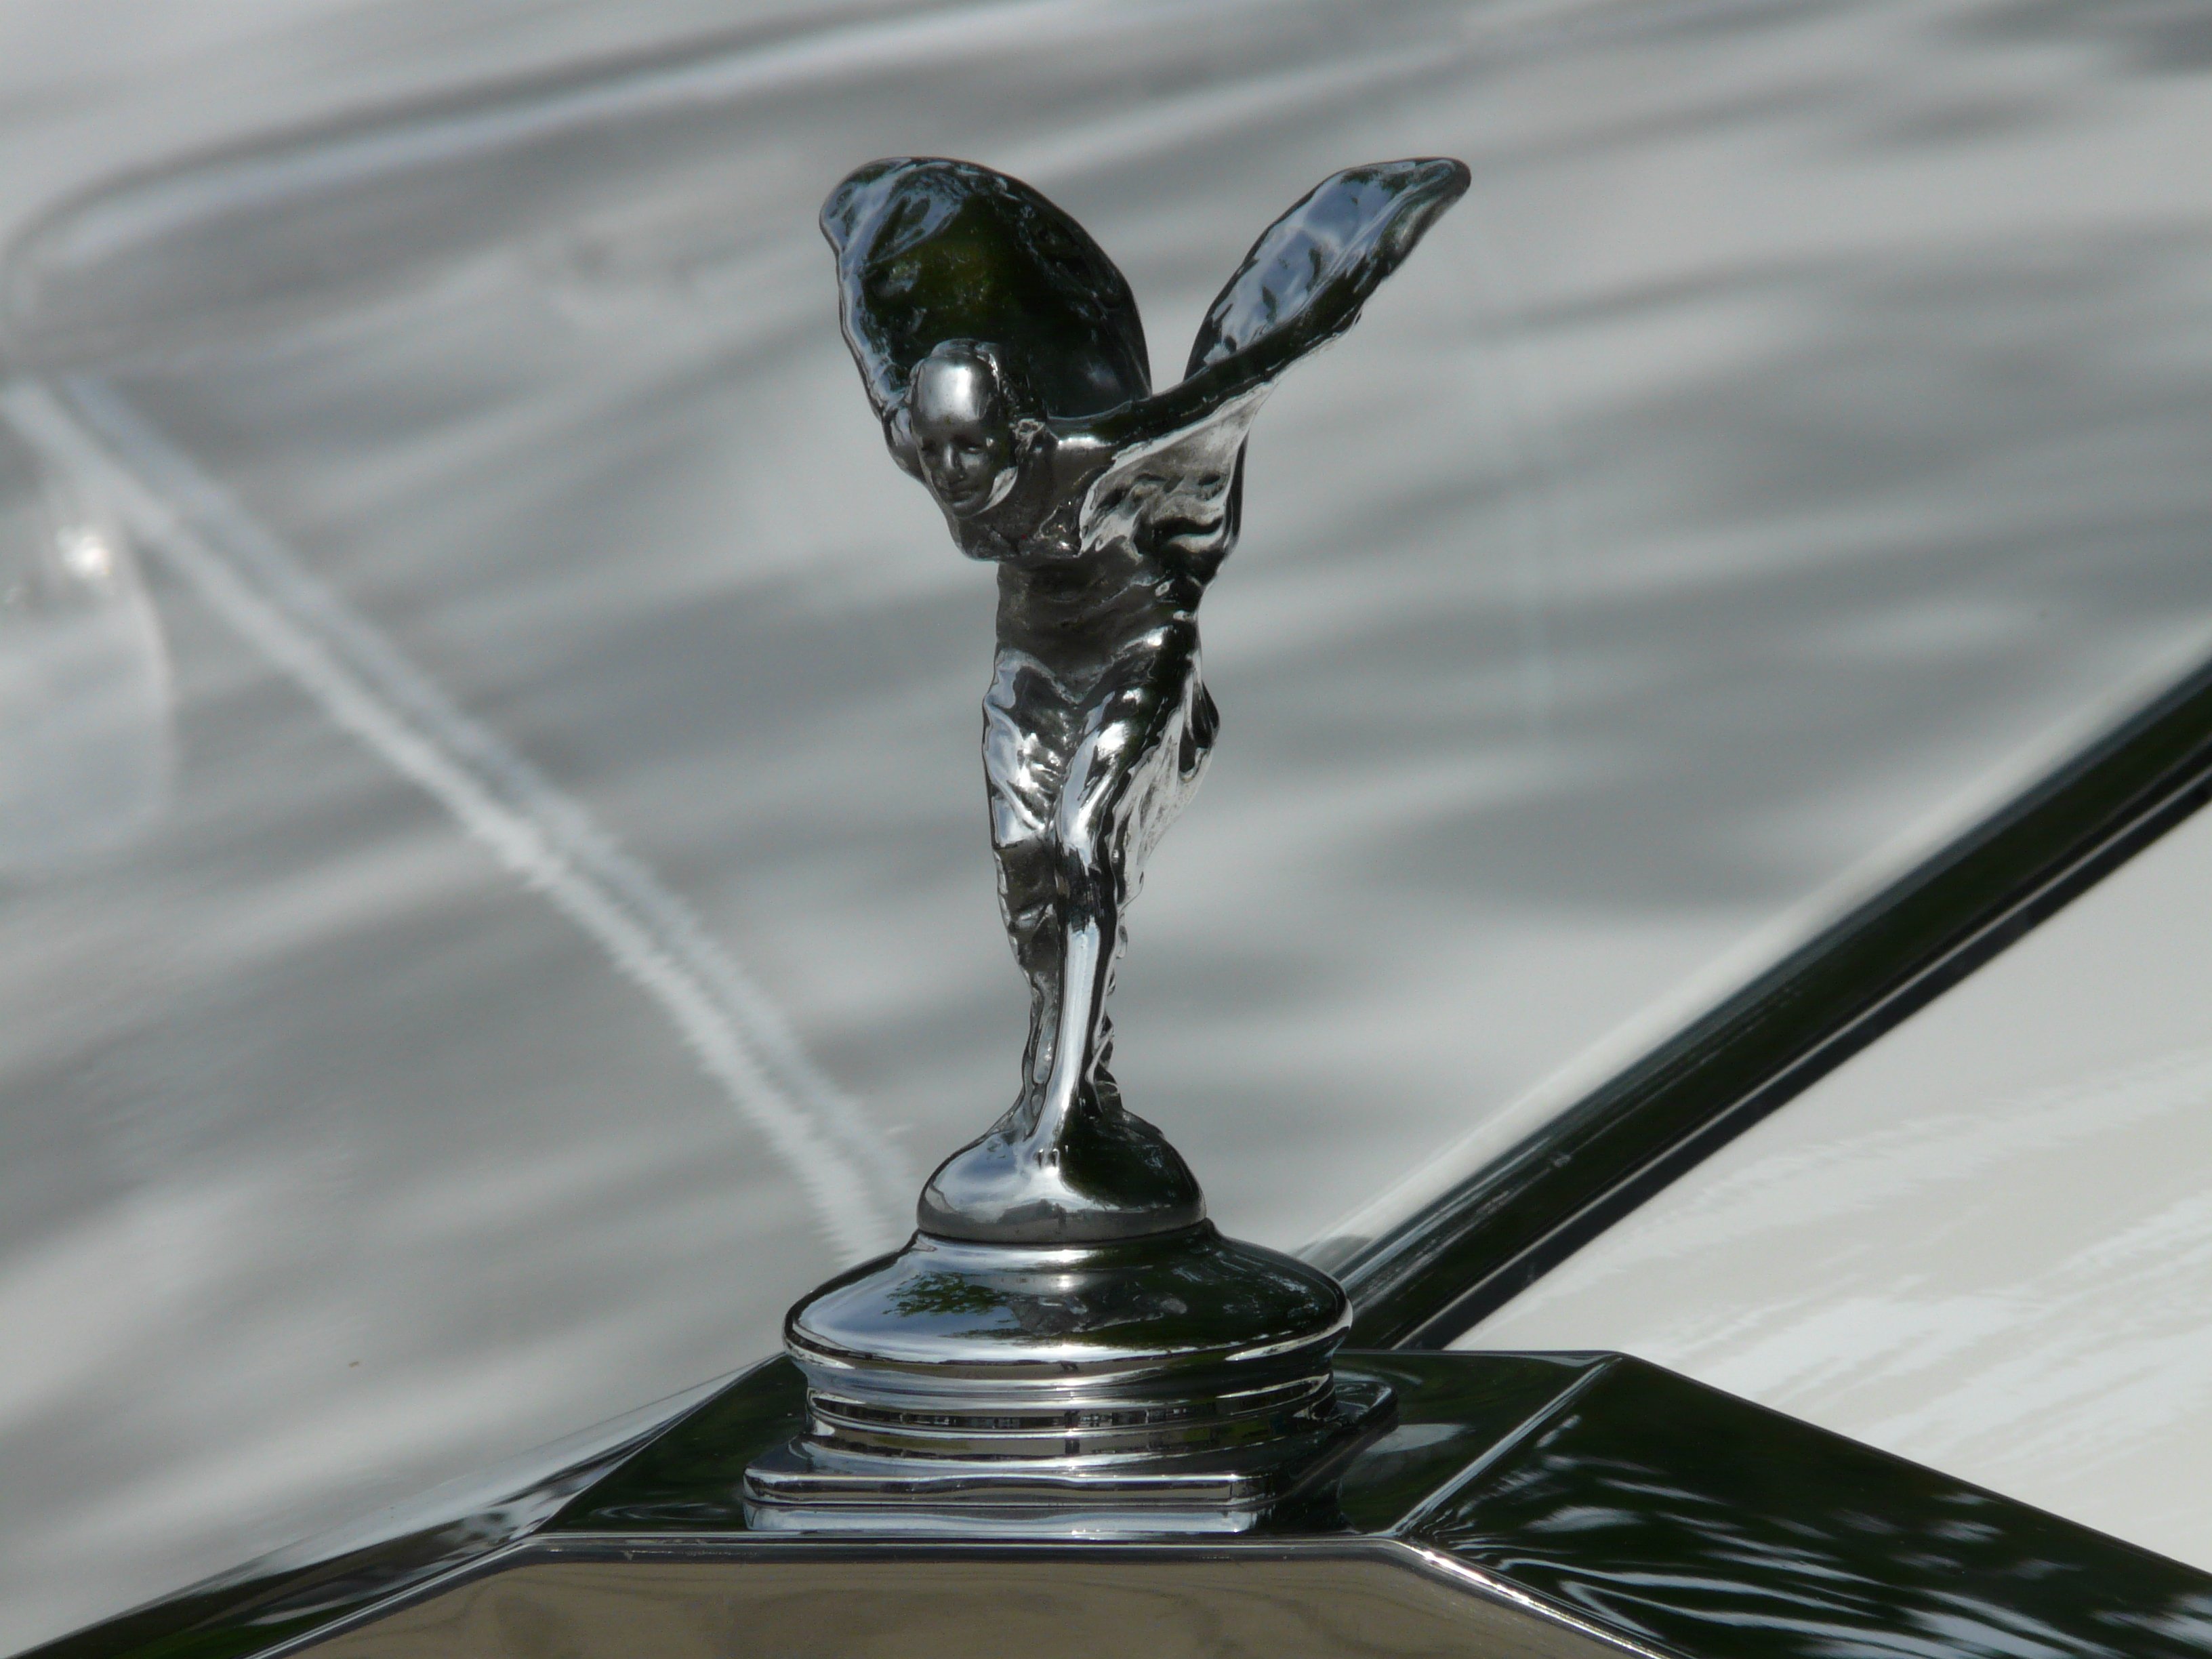
wing, wheel, glass, vehicle, metal, auto, automotive, ornament, rolls royce, chrome, figure, cool figure, spirit of ecstasy, distinguishing